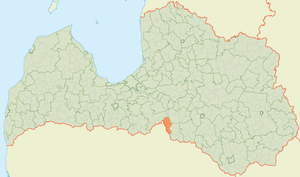
Mazzalves pagasts
Mazzalves pagasts' placering i Letland
Mazzalves pagasts er en territorial enhed i Neretas novads i Letland. Pagasten havde 1.273 indbyggere i 2010 og omfatter et areal på 209,40 kvadratkilometer. Hovedbyen i pagasten er Ērberģe.